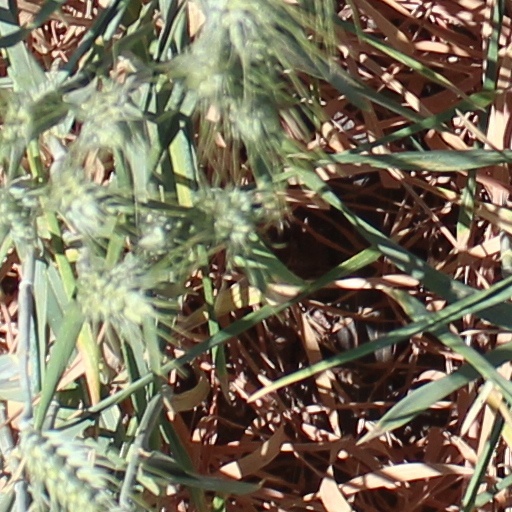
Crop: wheat